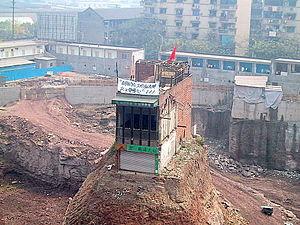
Une maison clou est une maison que le propriétaire refuse de céder ou de quitter en dépit de son inclusion dans un projet immobilier conditionné par la libération de la totalité des terrains alentour. L'expression est un jeu de mot inventé par les promoteurs immobiliers chinois pour faire référence à un clou en partie enfoncé dans du bois et qui ne peut disparaître à coups de marteau.
Caruso St John est une agence d’architecture londonienne fondée en 1990 par Adam Caruso et Peter St John. Ils se sont fait connaître internationalement en 2000 grâce à leur projet de la New Art Gallery à Walsall.